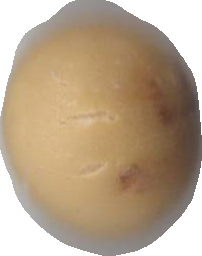
Variety: Grobogan